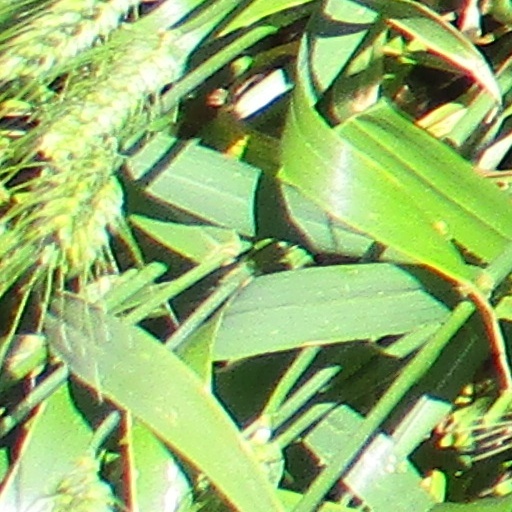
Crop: wheat